Darwen Group

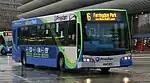
An Esteem run by Preston Bus.

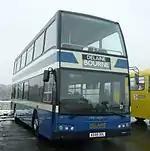
An Olympus run by Delaine.

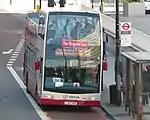
A Visionaire run by The Original Tour.

Built for the Alexander Dennis Enviro200 Dart, Scania N94UB Alexander Dennis Enviro300 and MAN 12.240 chassis. A former East Lancs product, previously known as the East Lancs Esteem. It is the successor to the East Lancs Myllennium.